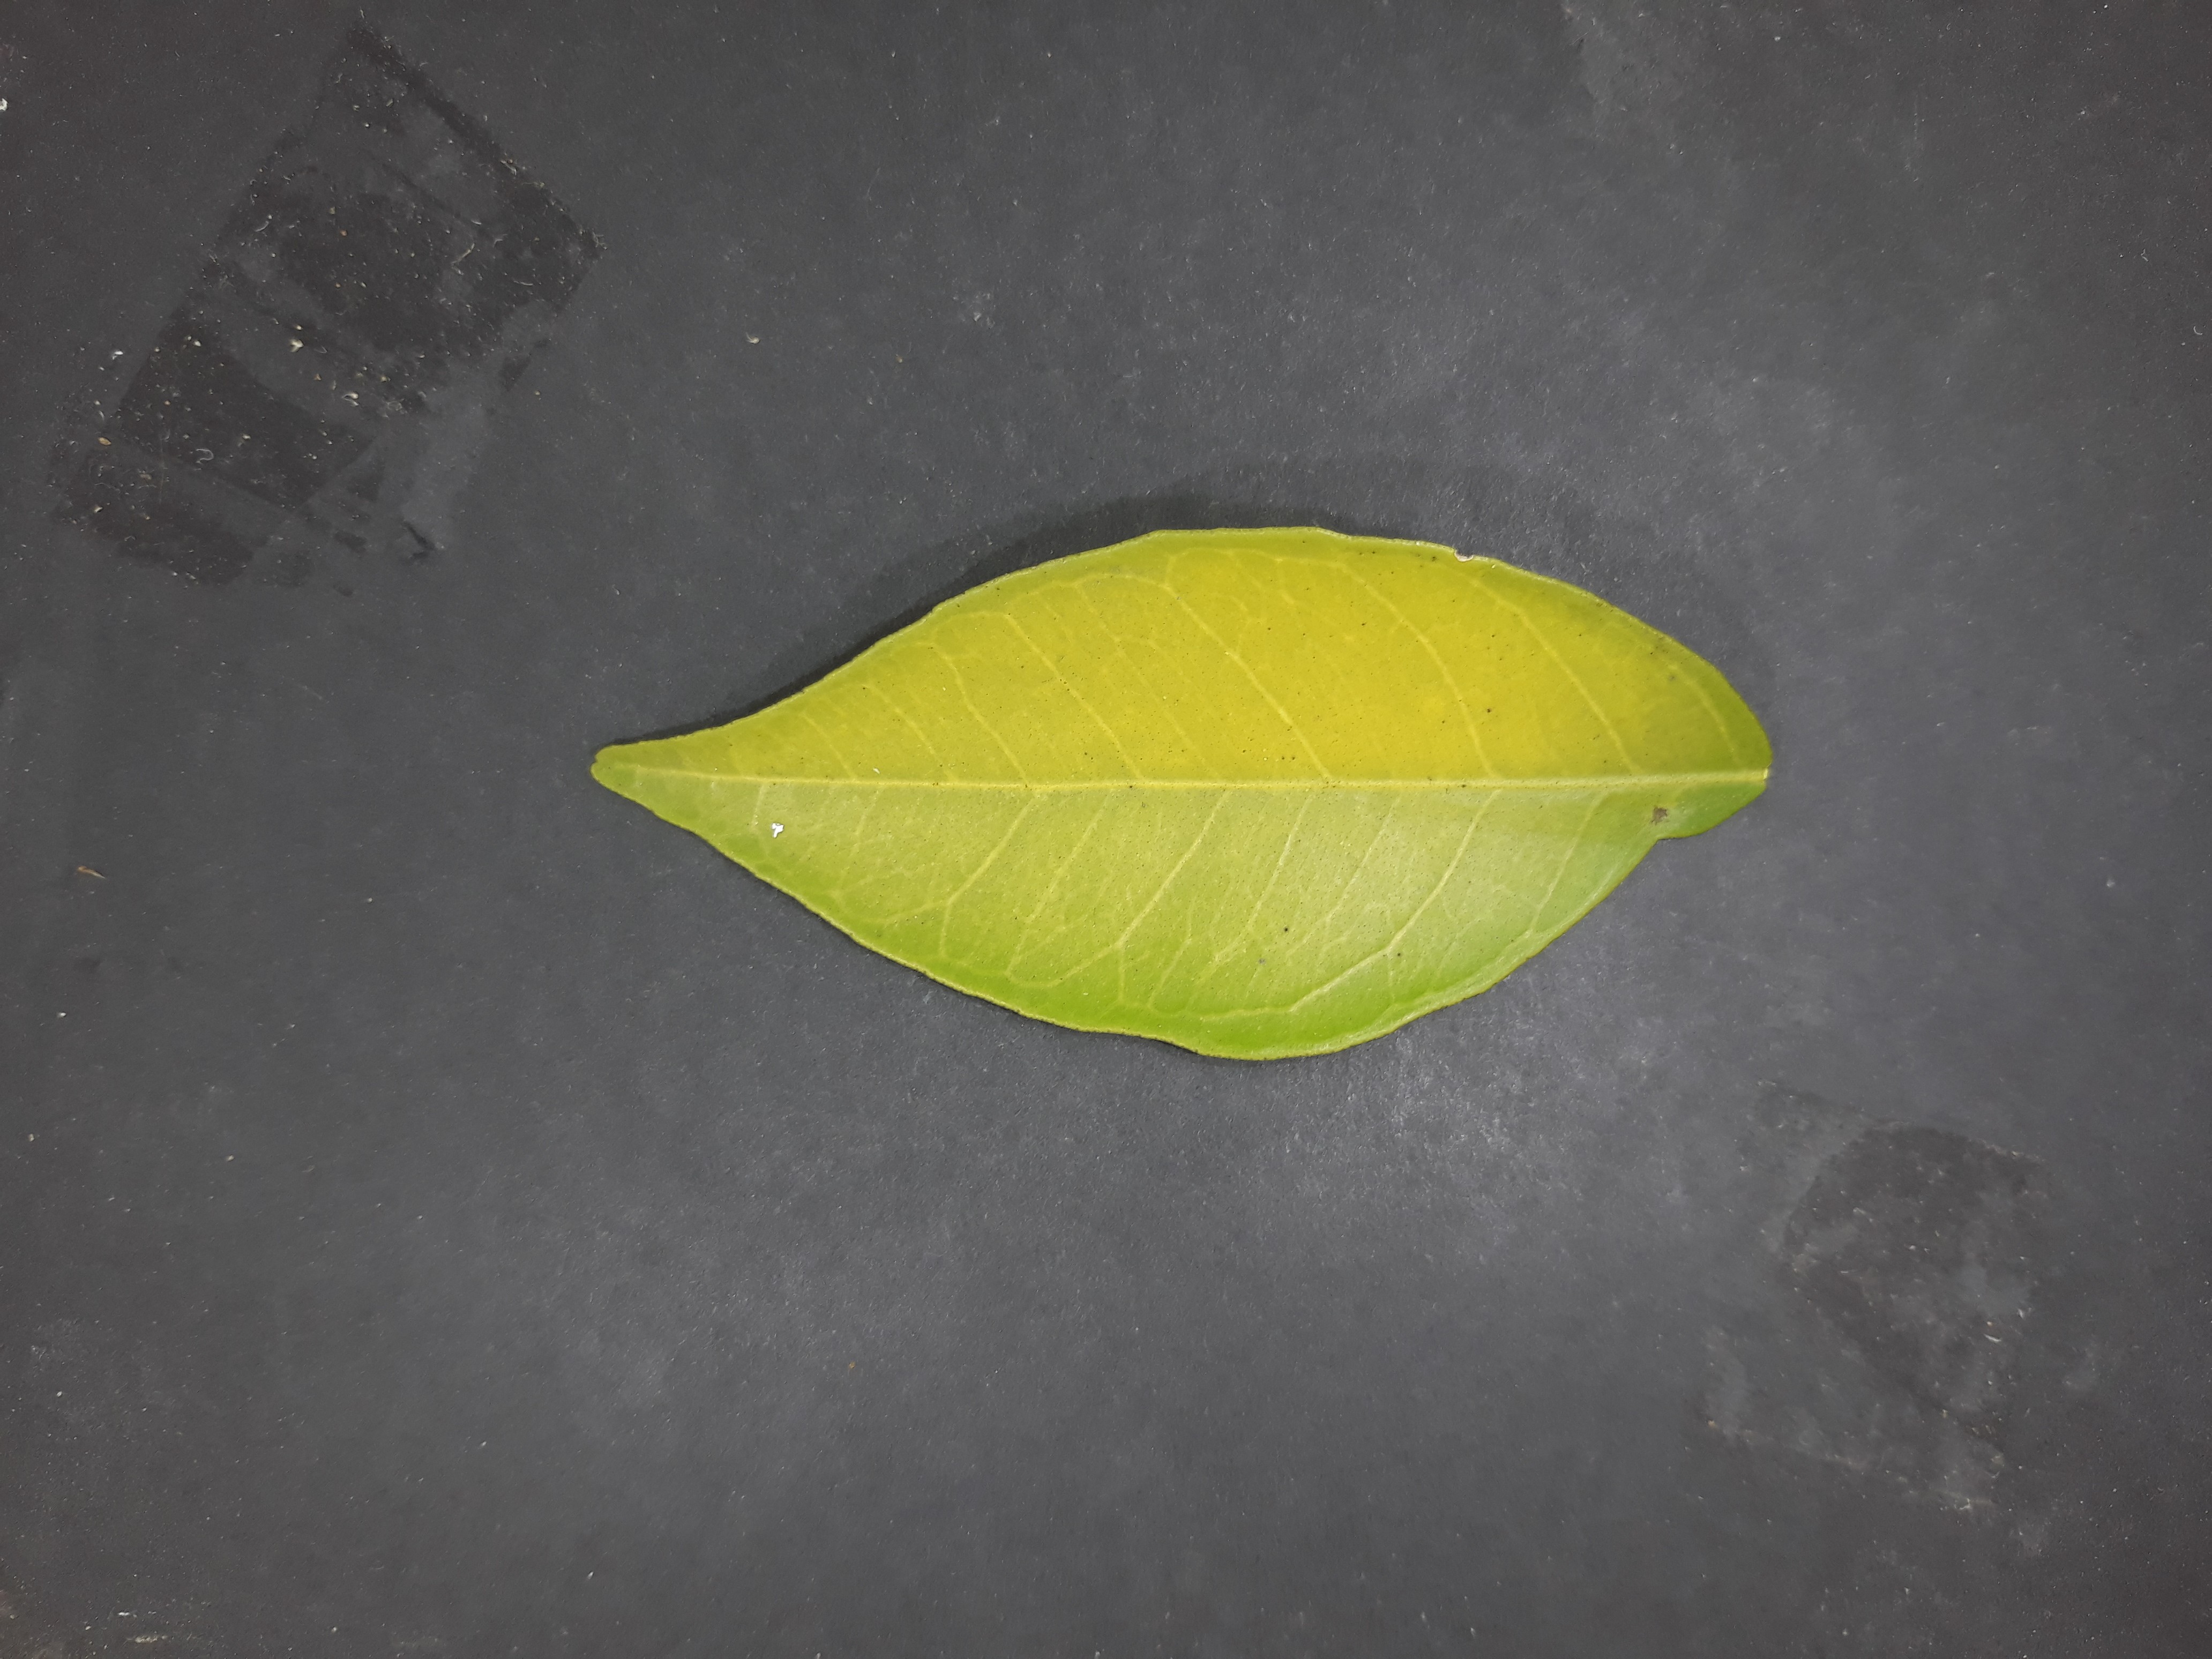
Label: Nitrogen deficiency (N)